Washout (aeronautics)

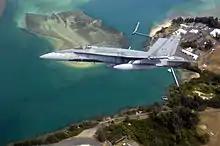
Washout is clearly visible in this image of a CF-18 Hornet. Note the angle of the Sidewinder missile on the wingtip rail as compared to the angle of attack of the fuselage. The Hornet has approximately 4 degrees of washout.

Washout is a characteristic of aircraft wing design which deliberately changes the lift distribution across the span of an aircraft’s wing. The wing is designed so that the angle of incidence is greater at the wing roots and decreases across the span, becoming lowest at the wing tip. This is usually to ensure that at stall speed the wing root stalls before the wing tips, providing the aircraft with continued aileron control and some resistance to spinning. Washout may also be used to modify the spanwise lift distribution to reduce lift-induced drag.